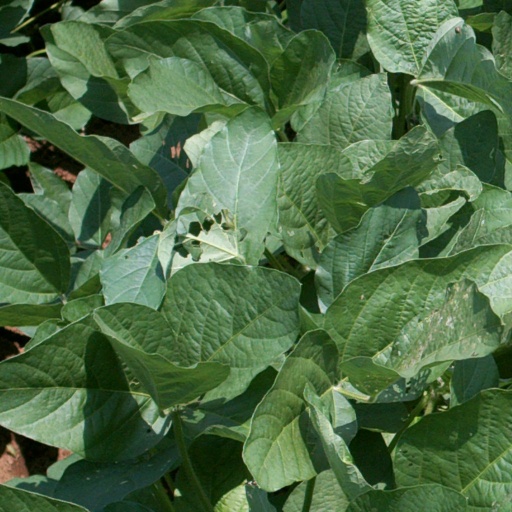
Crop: soybean